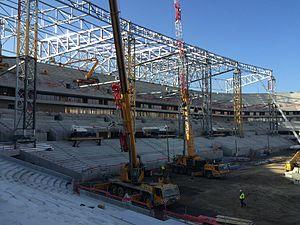
Chantier du Stade des Lumières à Décines-Charpieu, près de Lyon, le 13 février 2015. Intérieur de l'enceinte, vue sur les gradins et les portiques provisoires supportant la pose de la charpente.